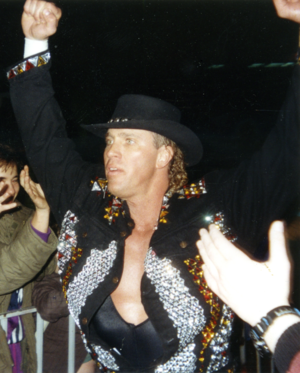
Mark Hildreth
Mark Hildreth i 1993
Mark Hildreth er en tidligere amerikansk fribryder, der blev kendt i World Championship Wrestling under navnet Van Hammer.